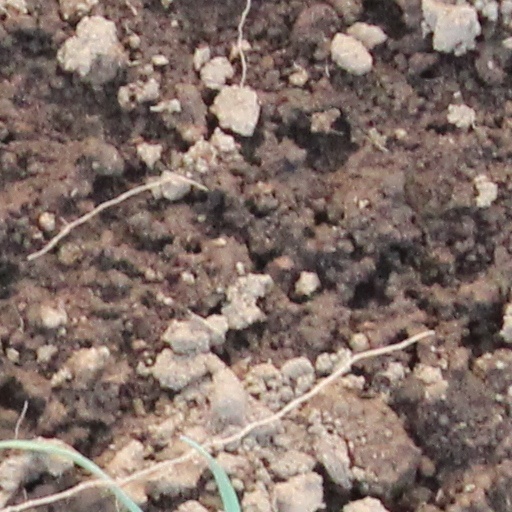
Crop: wheat